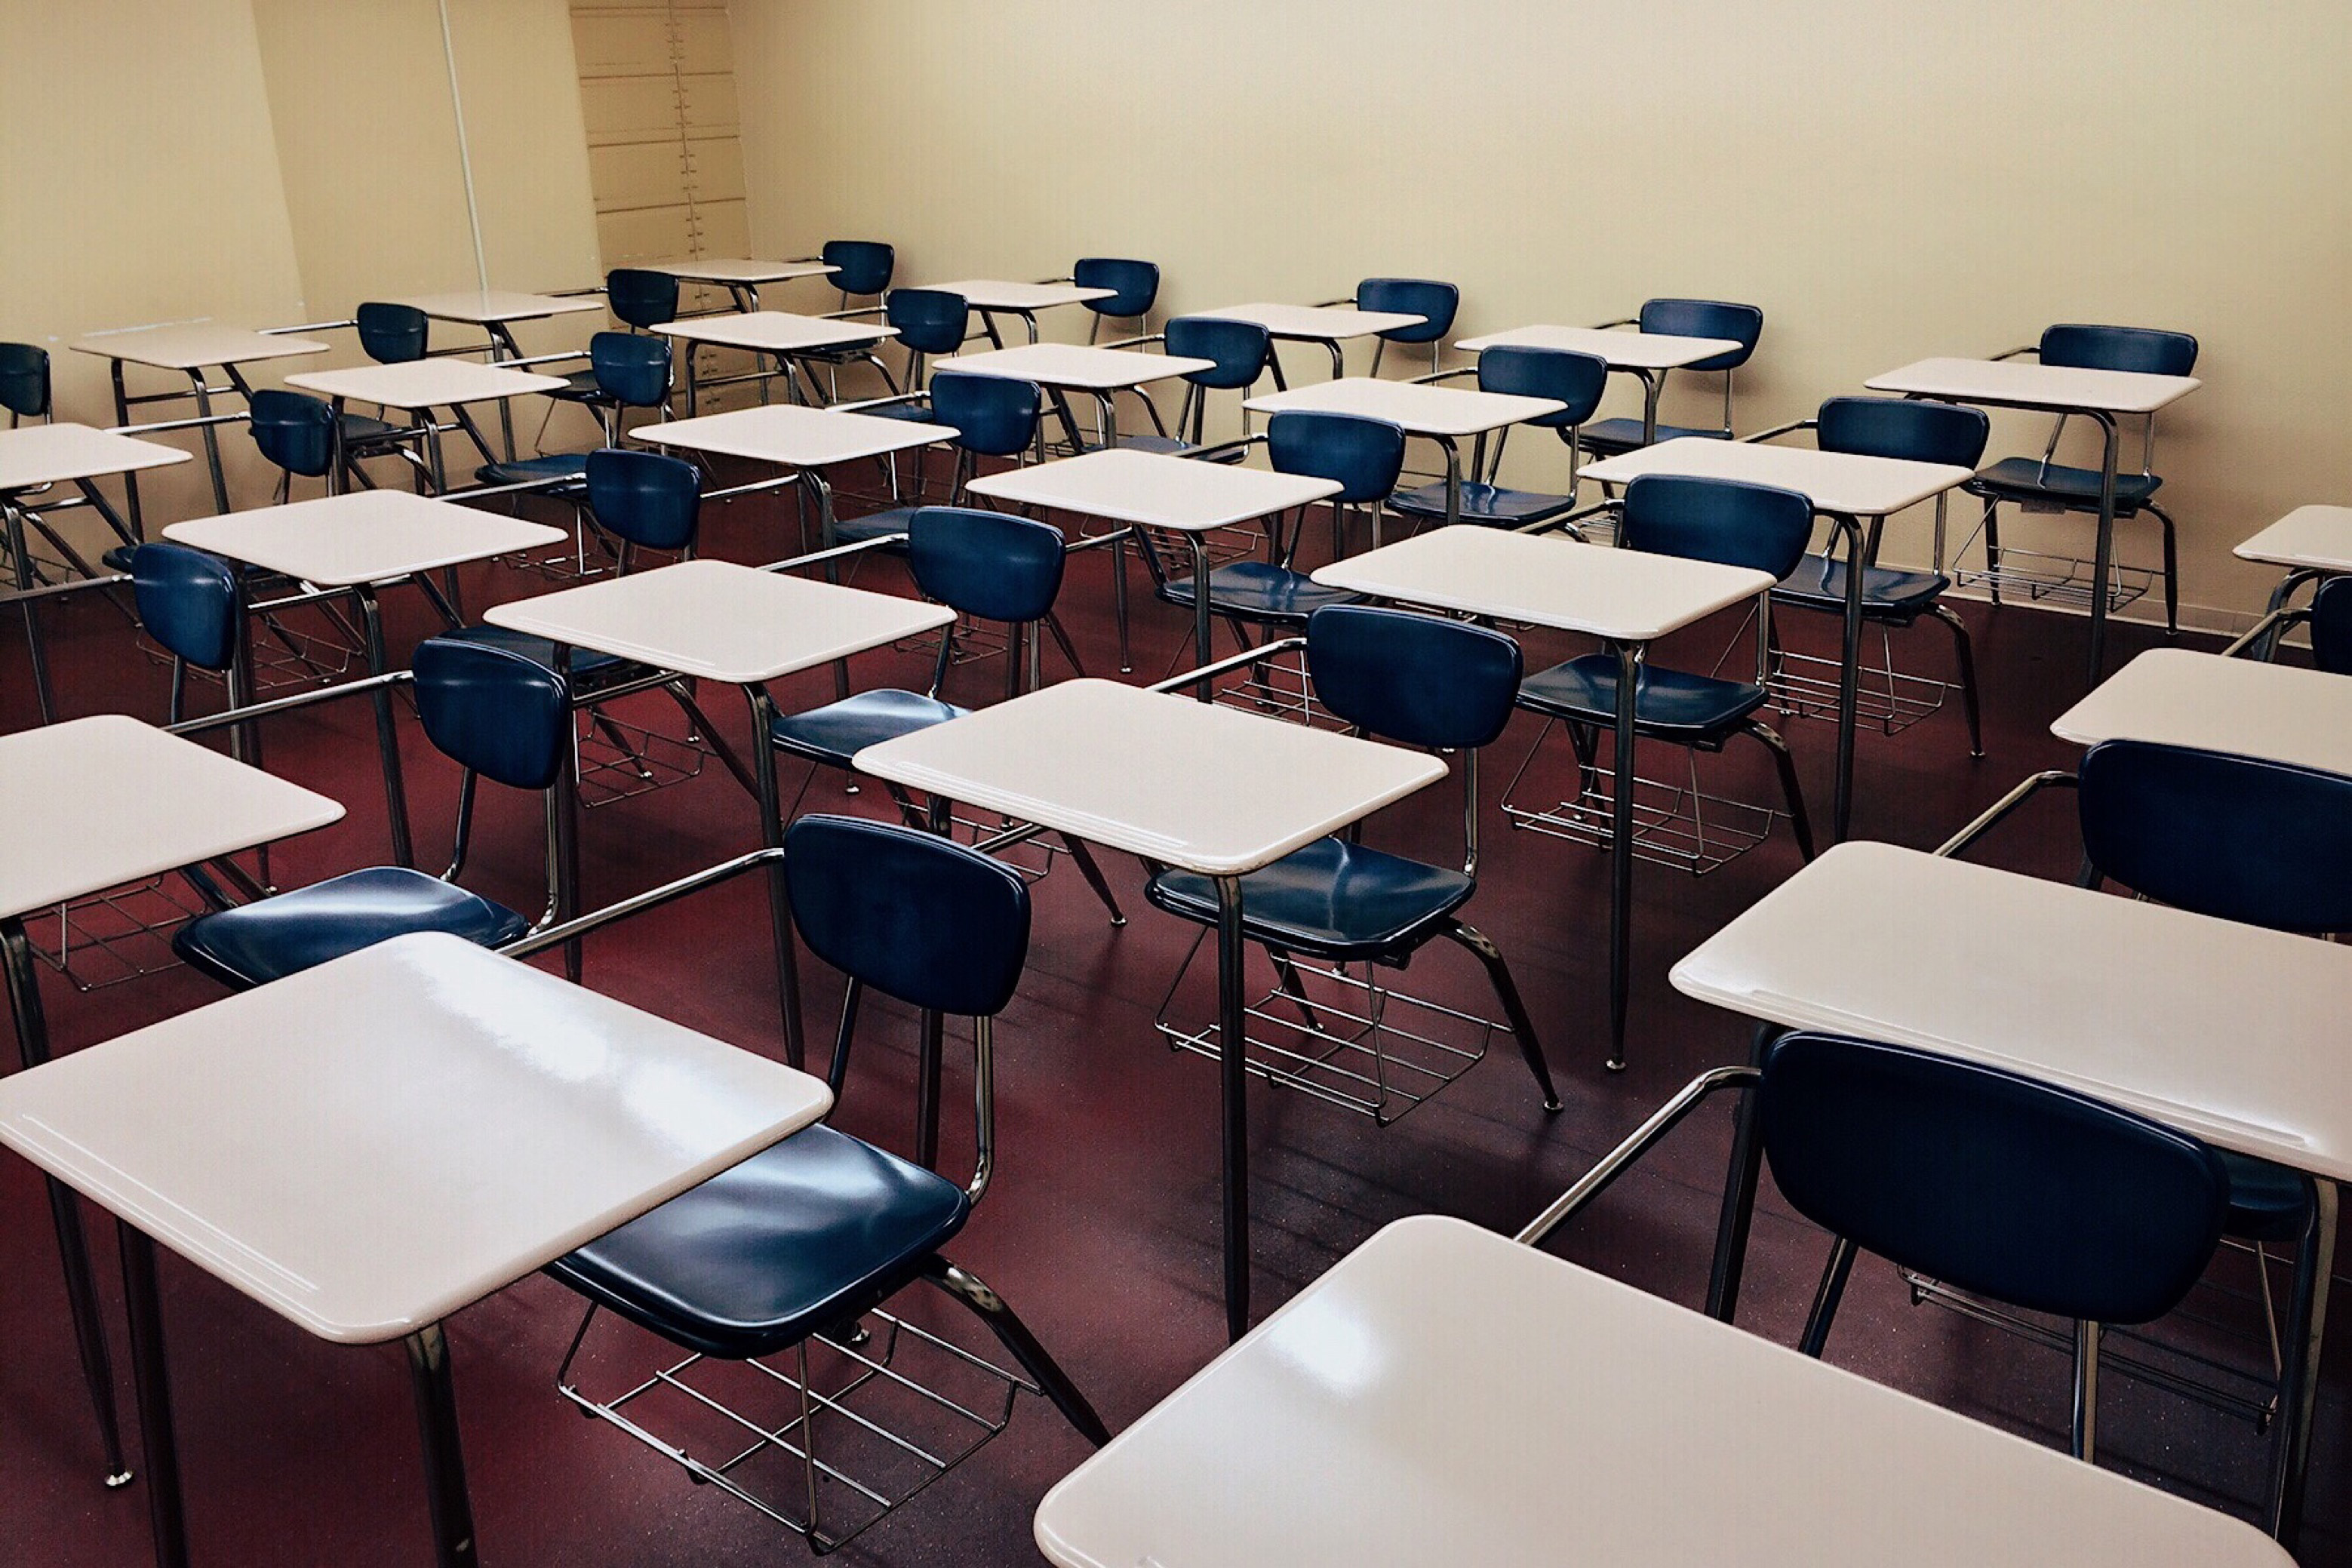
classroom, room, class, table, design, furniture, education, architecture, building, chair, school, private school, conference hall, learning, interior design, restaurant, student, folding chair, secondary school, Academic institution